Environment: real
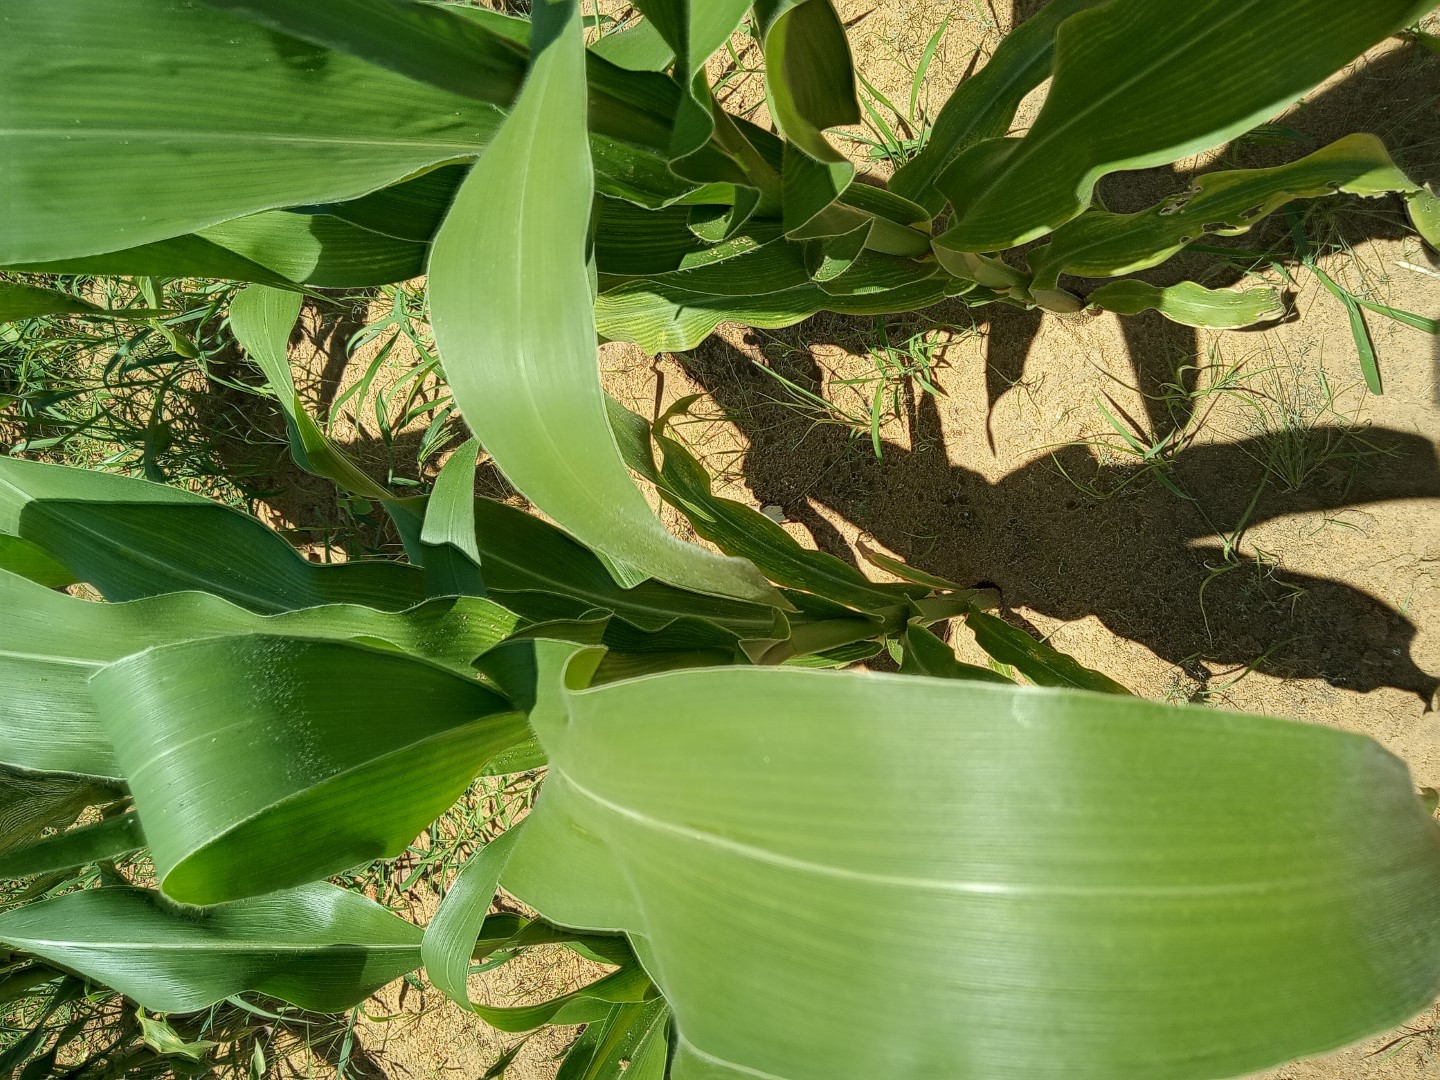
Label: healthy